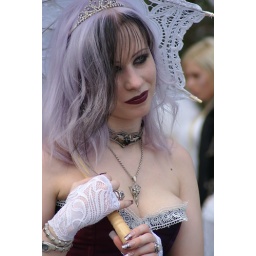
Cosplay girl on the bridge in Harajuku, 9/14/08.